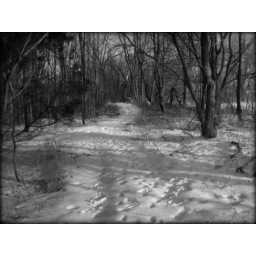
Winter walk in black and white